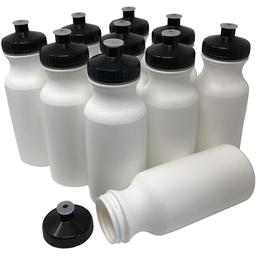
Label: bottles